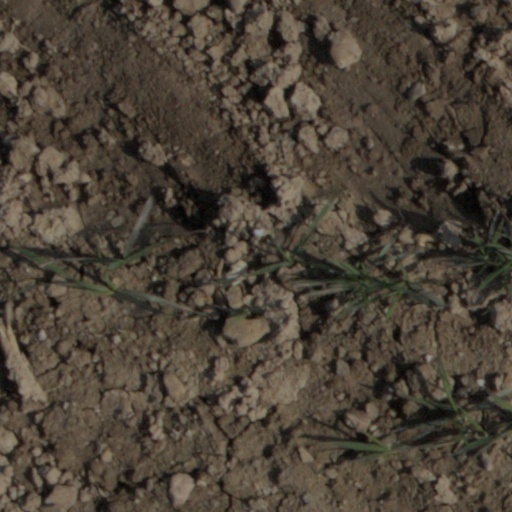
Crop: wheat